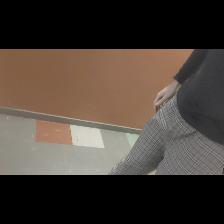
Label: Human